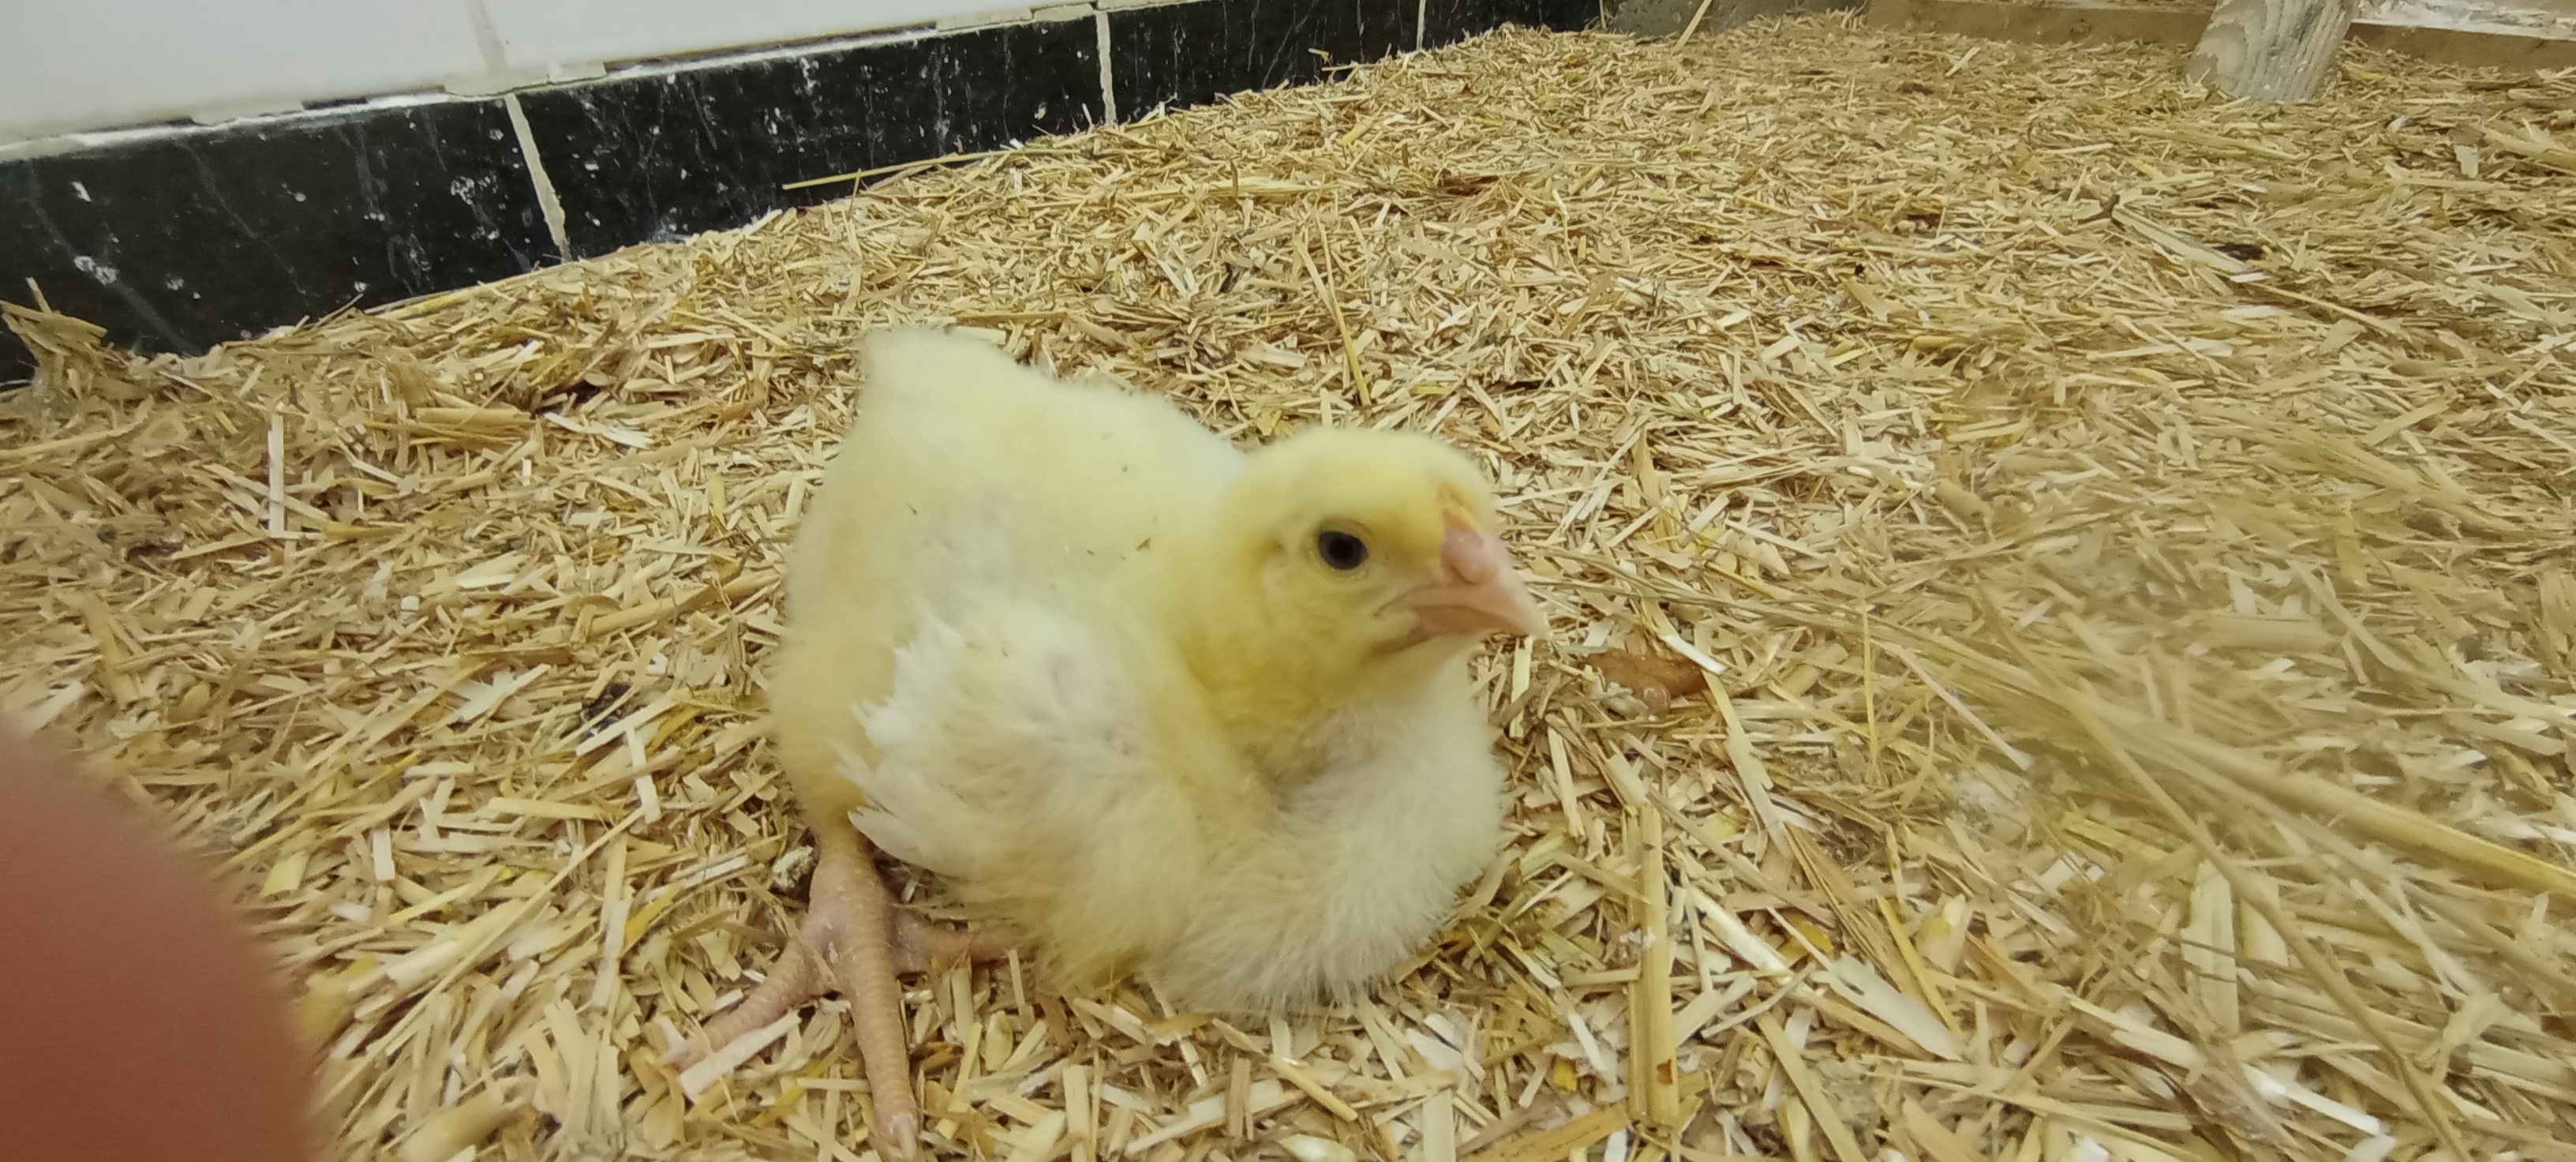
Weight: 243 g